History of India (1947–present)

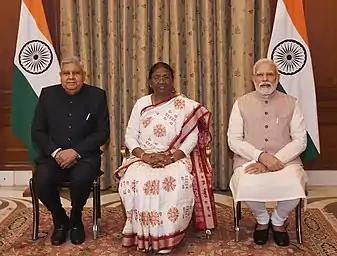
Current Vice President , President and Prime Minister of India

The concerns and controversies over the 2010 Commonwealth Games rocked the country in 2010, raising questions about the credibility of the government followed by the 2G spectrum case and Adarsh Housing Society scam. In mid-2011, Anna Hazare, a prominent social activist, staged a 12-day hunger strike in Delhi in protest at state corruption, after government proposals to tighten up anti-graft legislation fell short of his demands.